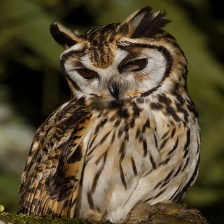
Species: STRIPED OWL
Scientific name: ASIO CLAMATOR
ImageNet parent category: great_grey_owl